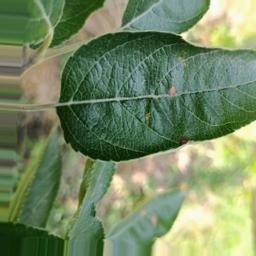
Label: Alternaria